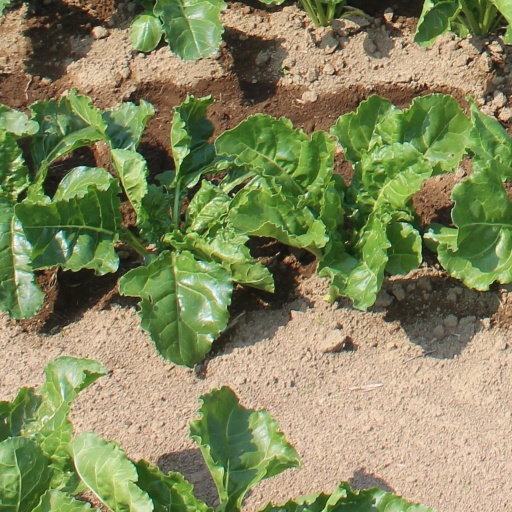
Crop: sugar beet